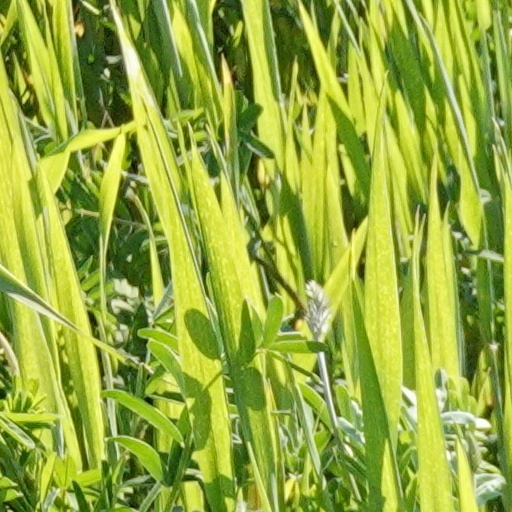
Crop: wheat